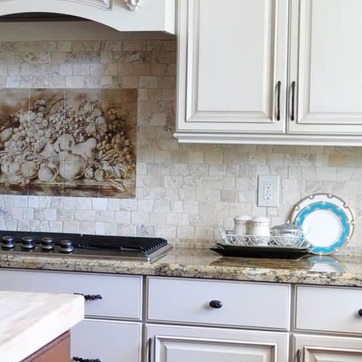
Material: tile